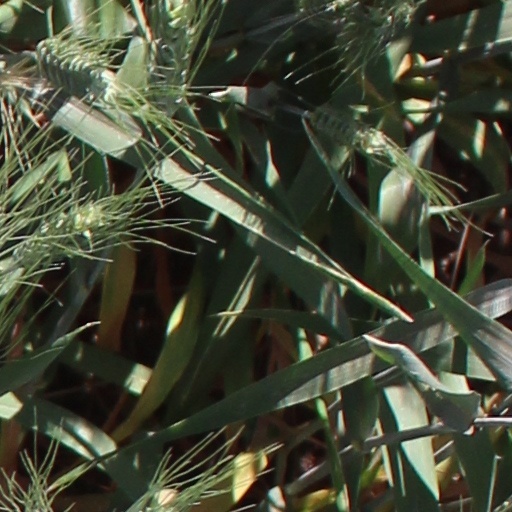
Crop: wheat